Technical diving

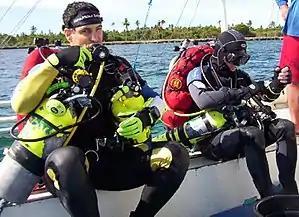
Technical divers preparing for a mixed-gas decompression dive. Note the backplate and wing setup with sidemounted decompression cylinders.

The usual configurations used for increased primary gas supply are manifolded or independent twin back mounted cylinders, multiple side mounted cylinders, or rebreathers. Bailout and decompression gas may be included in these arrangements, or carried separately as side-mounted stage and decompression cylinders. Cylinders may carry a variety of gases depending on when and where they will be used, and as some may not support life if used at the wrong depth, they are marked for positive identification of the contents. Managing the larger number of cylinders is an additional task loading on the diver. Cylinders are usually labeled with the gas mixture and will also be marked with the maximum operating depth and if applicable, minimum operating depth.